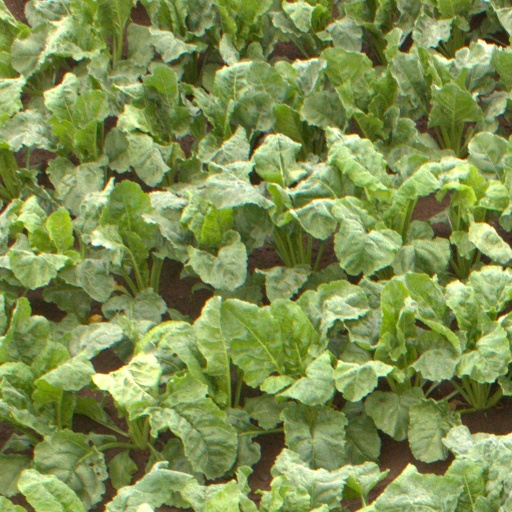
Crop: sugar beet